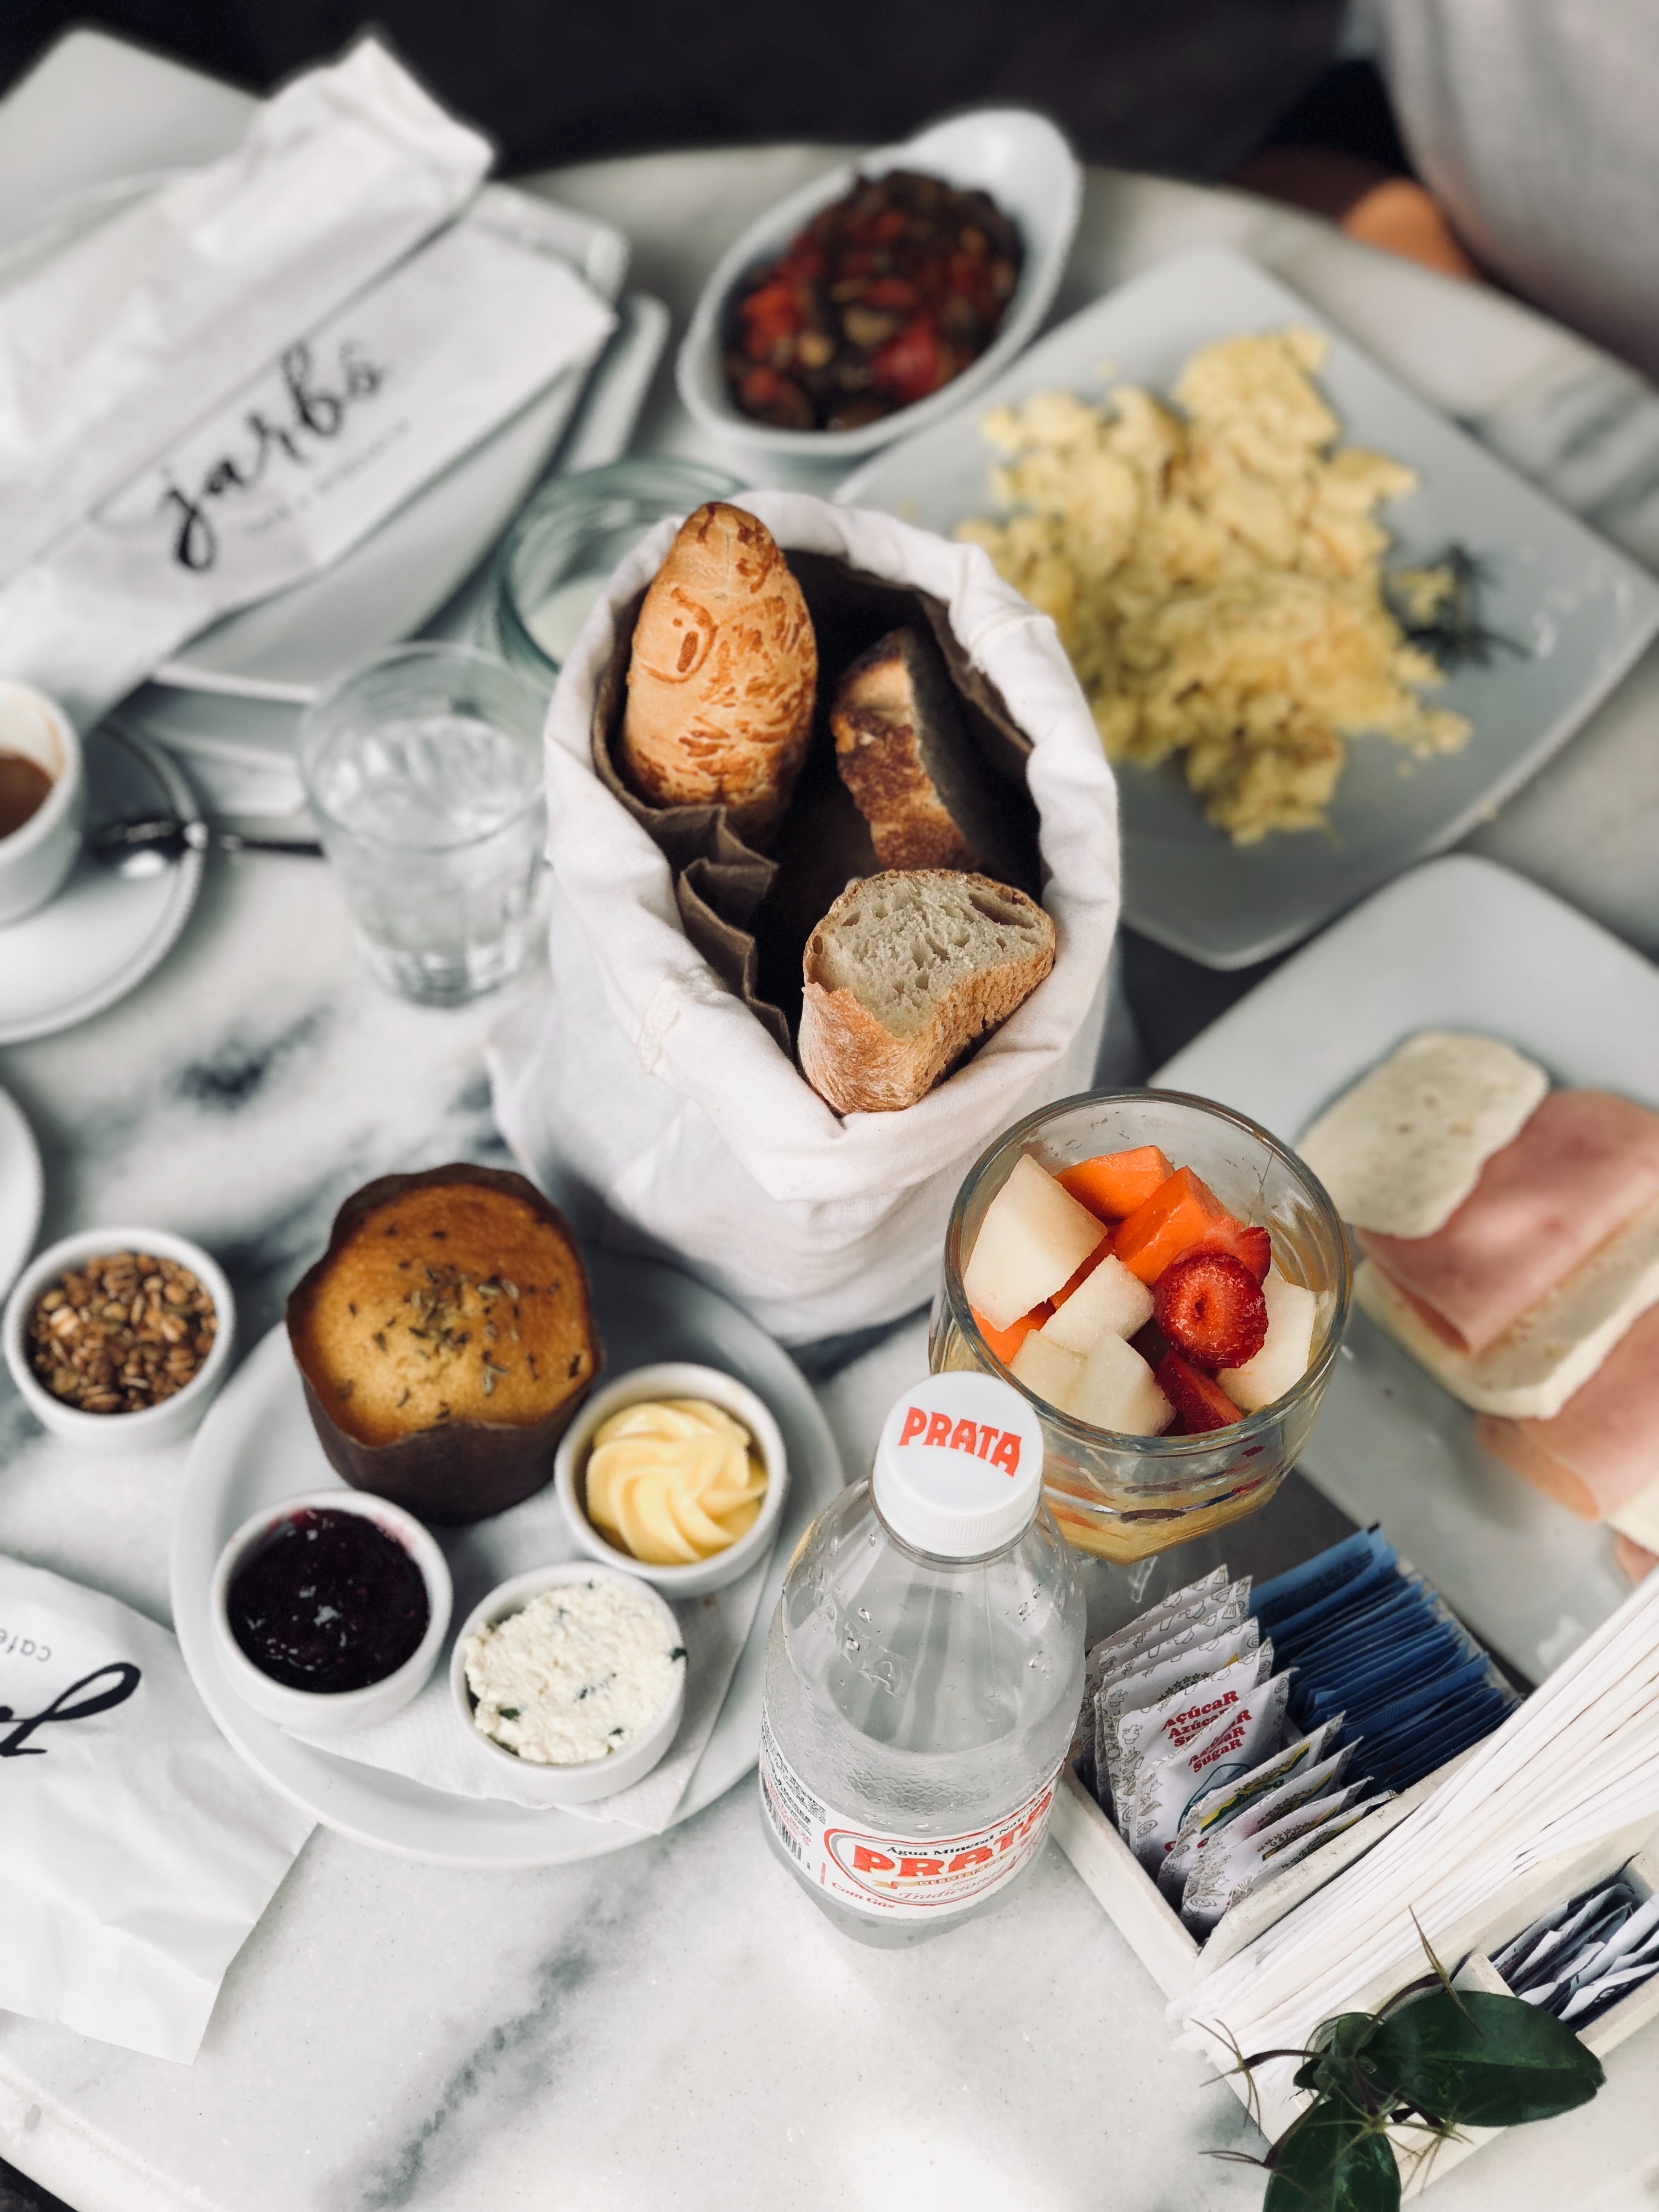
meal, food, cuisine, dish, brunch, breakfast, ingredient, comfort food, full breakfast, lunch, la carte food, meze, recipe, appetizer, side dish, delicacy, produce, platter, finger food